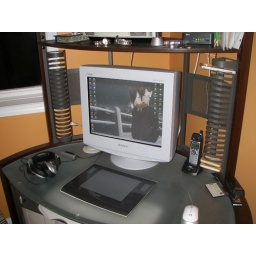
My bedroom in my parent's house